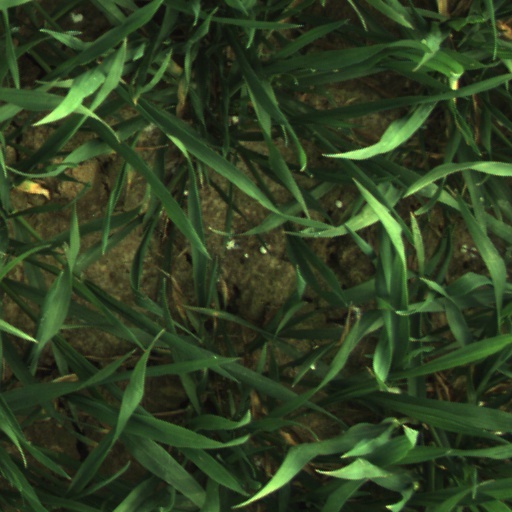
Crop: wheat